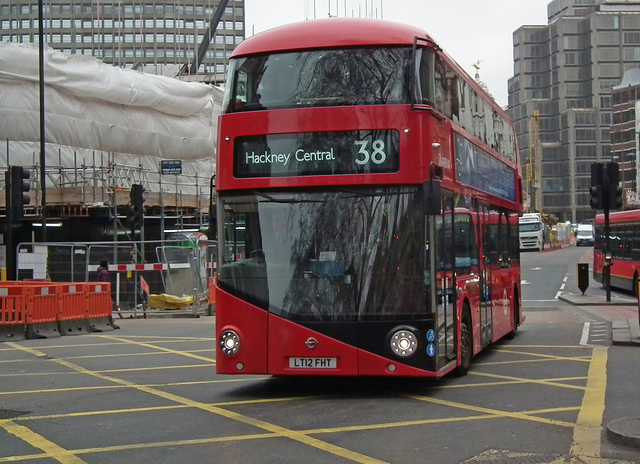
A red double decker bus that reads "Hackney Central 38" on a city block.

A double decker bus riding near a construction area.

A double decker bus drives down a city street.

a double decker bus drives down a city street